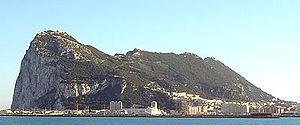
Vue de l'Ouest du Rocher de Gibraltar. Português: O Rochedo de Gibraltar, visto da Espanha
Le rocher de Gibraltar est un monolithe calcaire situé à Gibraltar, sur la côte méridionale de la péninsule Ibérique. Il atteint une altitude de 426 mètres. Dans l'Antiquité, il était considéré comme l'une des deux Colonnes d'Hercule, l'autre étant le djebel Musa, sur la côte nord du Maroc. Le Rocher est une possession de la Couronne britannique. Il fut cédé par l'Espagne à la Grande-Bretagne par les traités d'Utrecht, à la fin de la guerre de Succession d'Espagne.
Cet article décrit la géographie de l'univers fictif de Game of Thrones / Le Trône de fer.
Un territoire britannique d'outre-mer, en en anglais : United Kingdom overseas territory, anciennement appelé dependent territory et plus tôt encore une « colonie de la Couronne », est l'un des quatorze territoires se trouvant sous la souveraineté et le contrôle formel du Royaume-Uni mais n'étant pas une partie du Royaume proprement dit. Ce sont les vestiges de l'Empire britannique qui n'ont pas accédé à l'indépendance ou qui ont voté pour rester territoires britanniques. La superficie totale est de 18 492 km² avec une population totale supérieure à 270 000 habitants en 2016. Ce qui représente environ 7,5 % de la superficie du Royaume-Uni pour un peu moins de 0,42 % de la population britannique, ces territoires ont une densité de 14,6 hab/km², ce qui est très faible par rapport au reste du pays.